Pippo Pollina

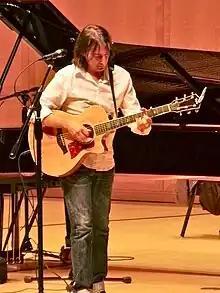
Pippo Pollina

Giuseppe "Pippo" Pollina (born May 18, 1963 in Palermo) is an Italian singer-songwriter. He lives in Zurich, Switzerland, and his music is primarily known in German-speaking countries (Germany, Austria and Switzerland). He has had a delayed success in his native country compared to Central Europe.